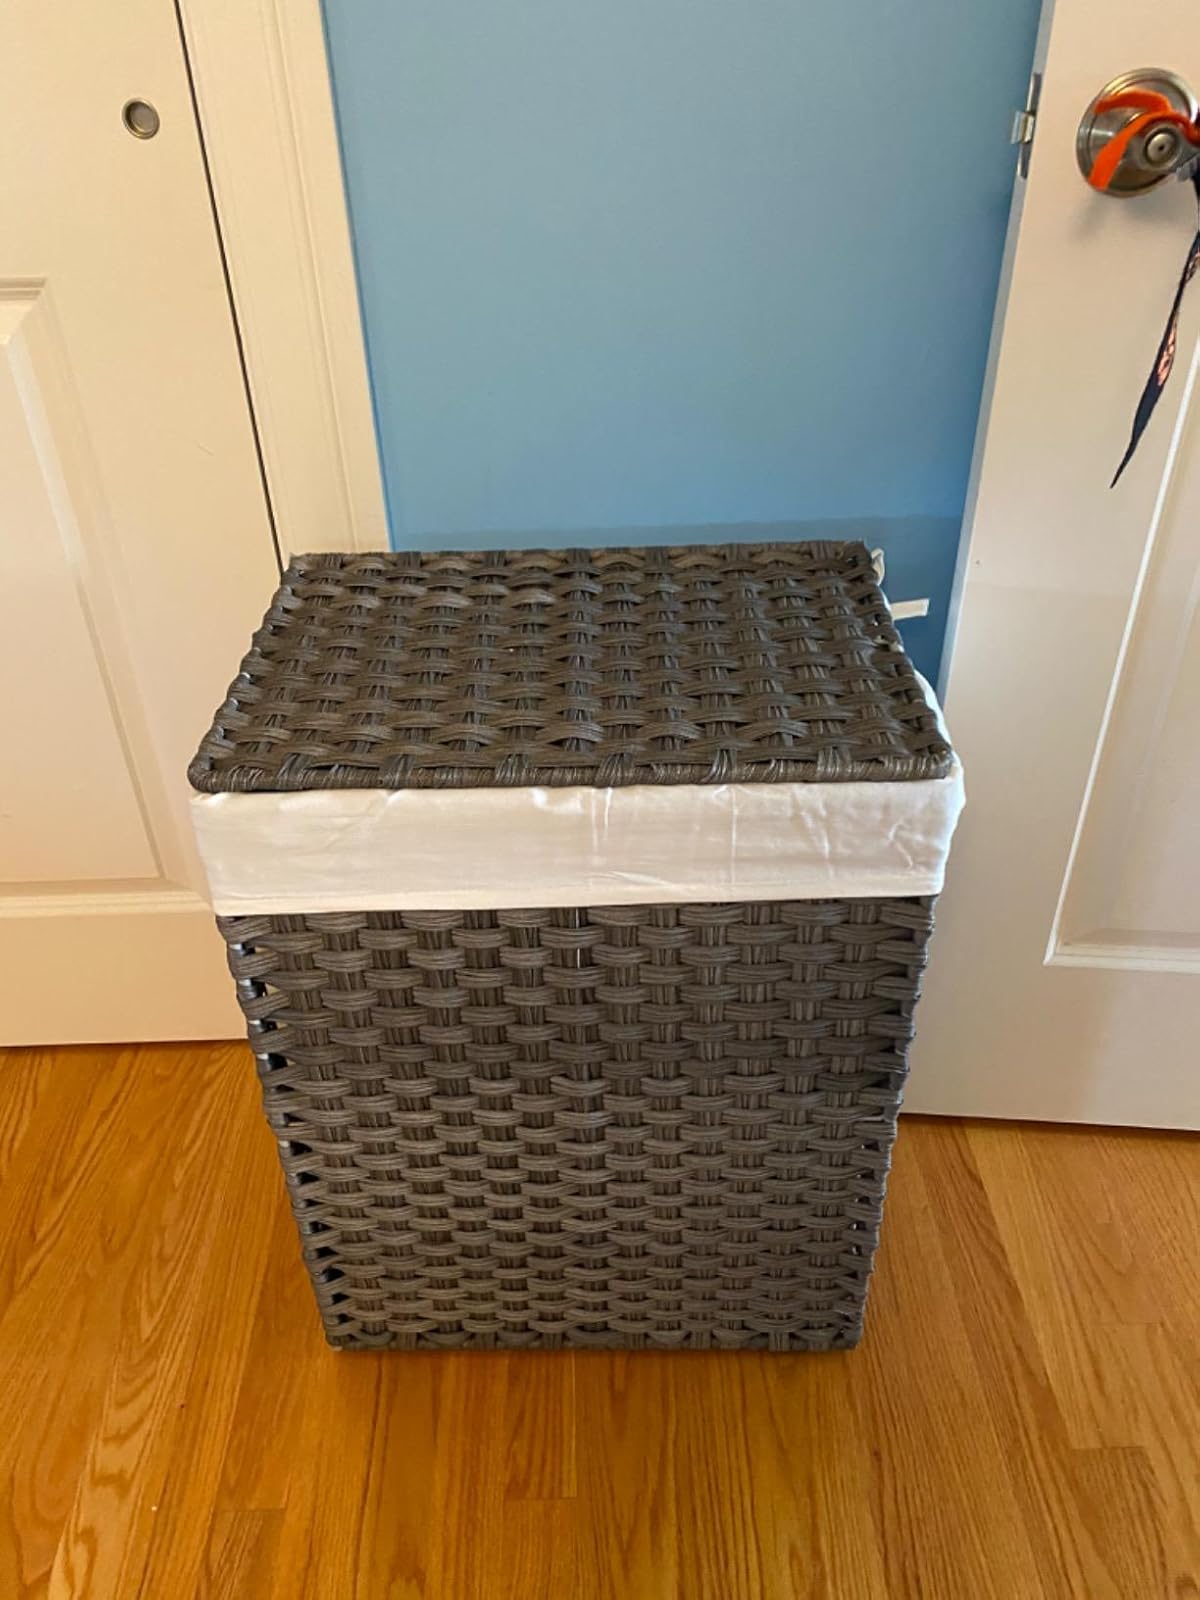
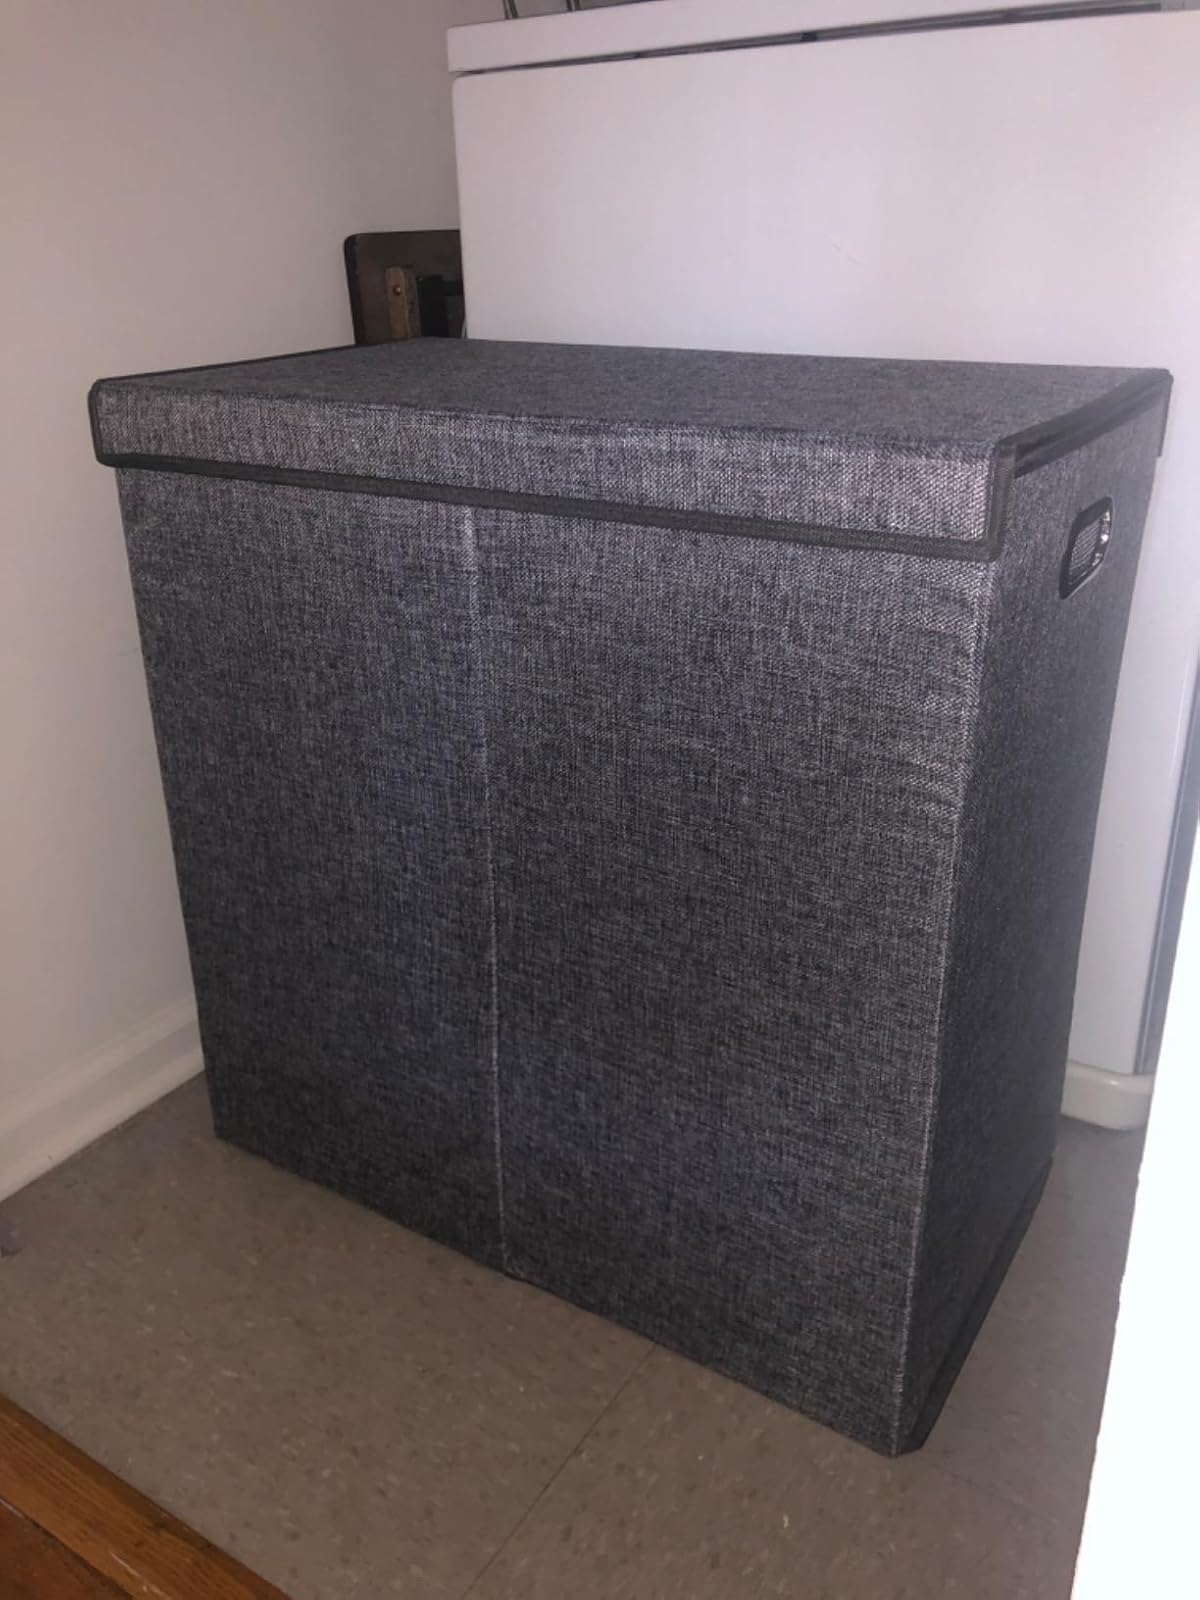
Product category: items_hamper
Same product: no